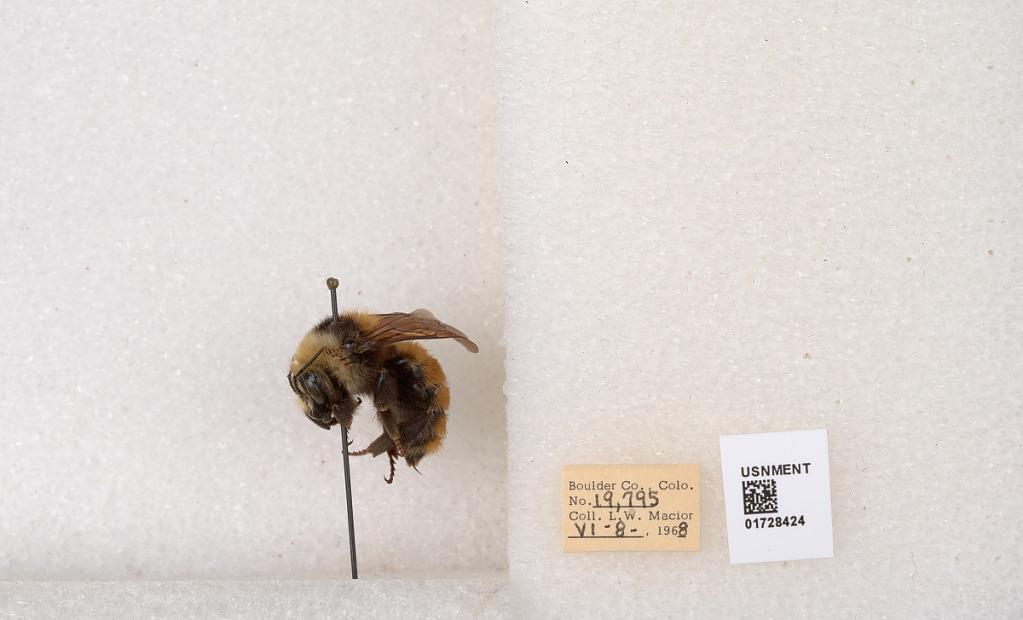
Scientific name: Bombus appositus Cresson
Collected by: L. Macior
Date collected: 1968-6-8
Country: United States
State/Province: Colorado
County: Boulder
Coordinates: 40.0925, -105.358